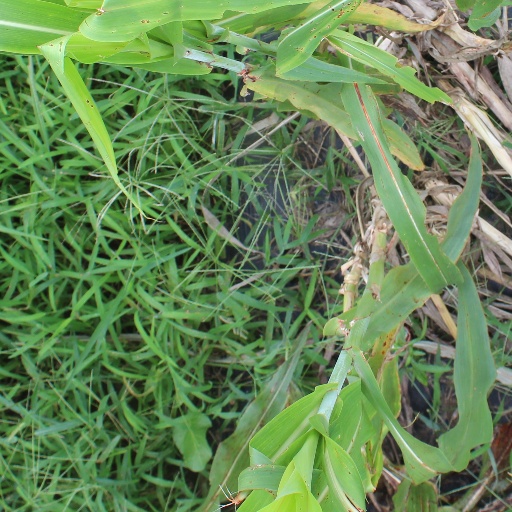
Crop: sorghum